Édouard De Bièfve

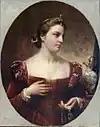
"Alexandra of Denmark"

In the year 1841 he returned from Paris and lived from then on in Brussels. When the painting ordered by the King of Prussia was finally finished and exhibited in Brussels in 1848, the work met with negative criticism and was judged to be mediocre and historically inaccurate.